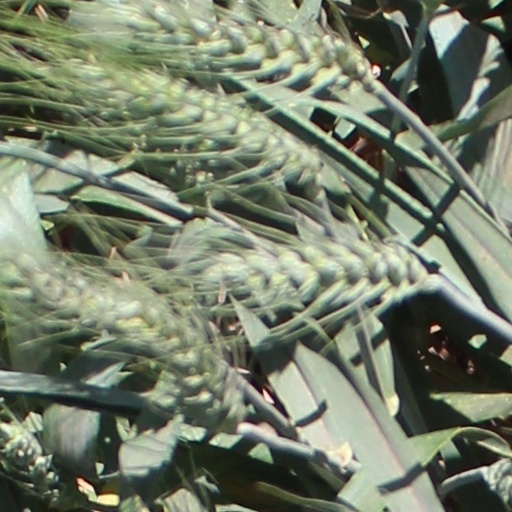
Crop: wheat